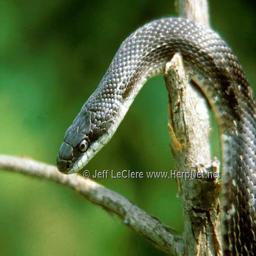
Animal: snakes